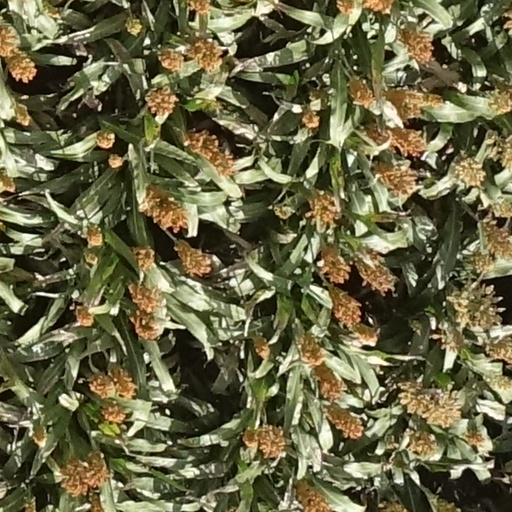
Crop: sorghum